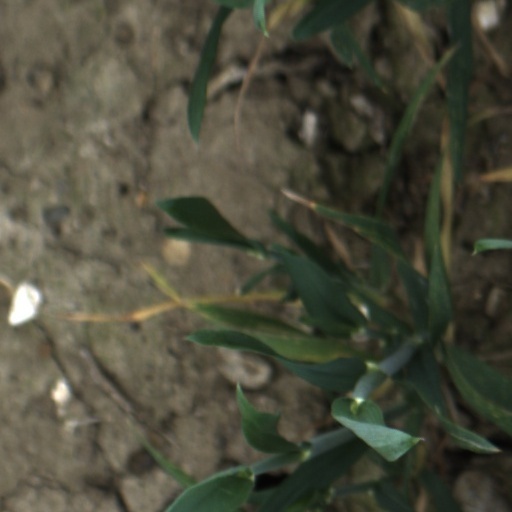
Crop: wheat